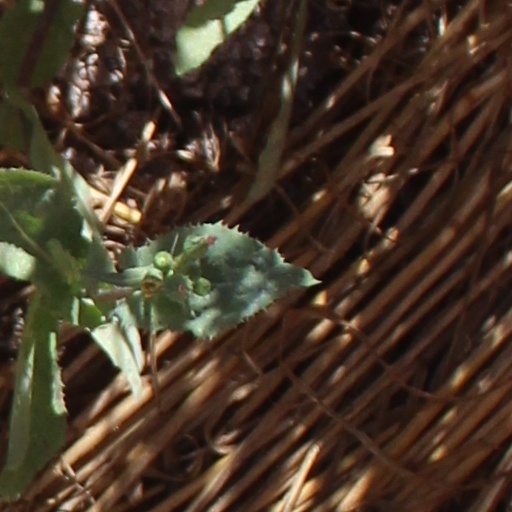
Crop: wheat